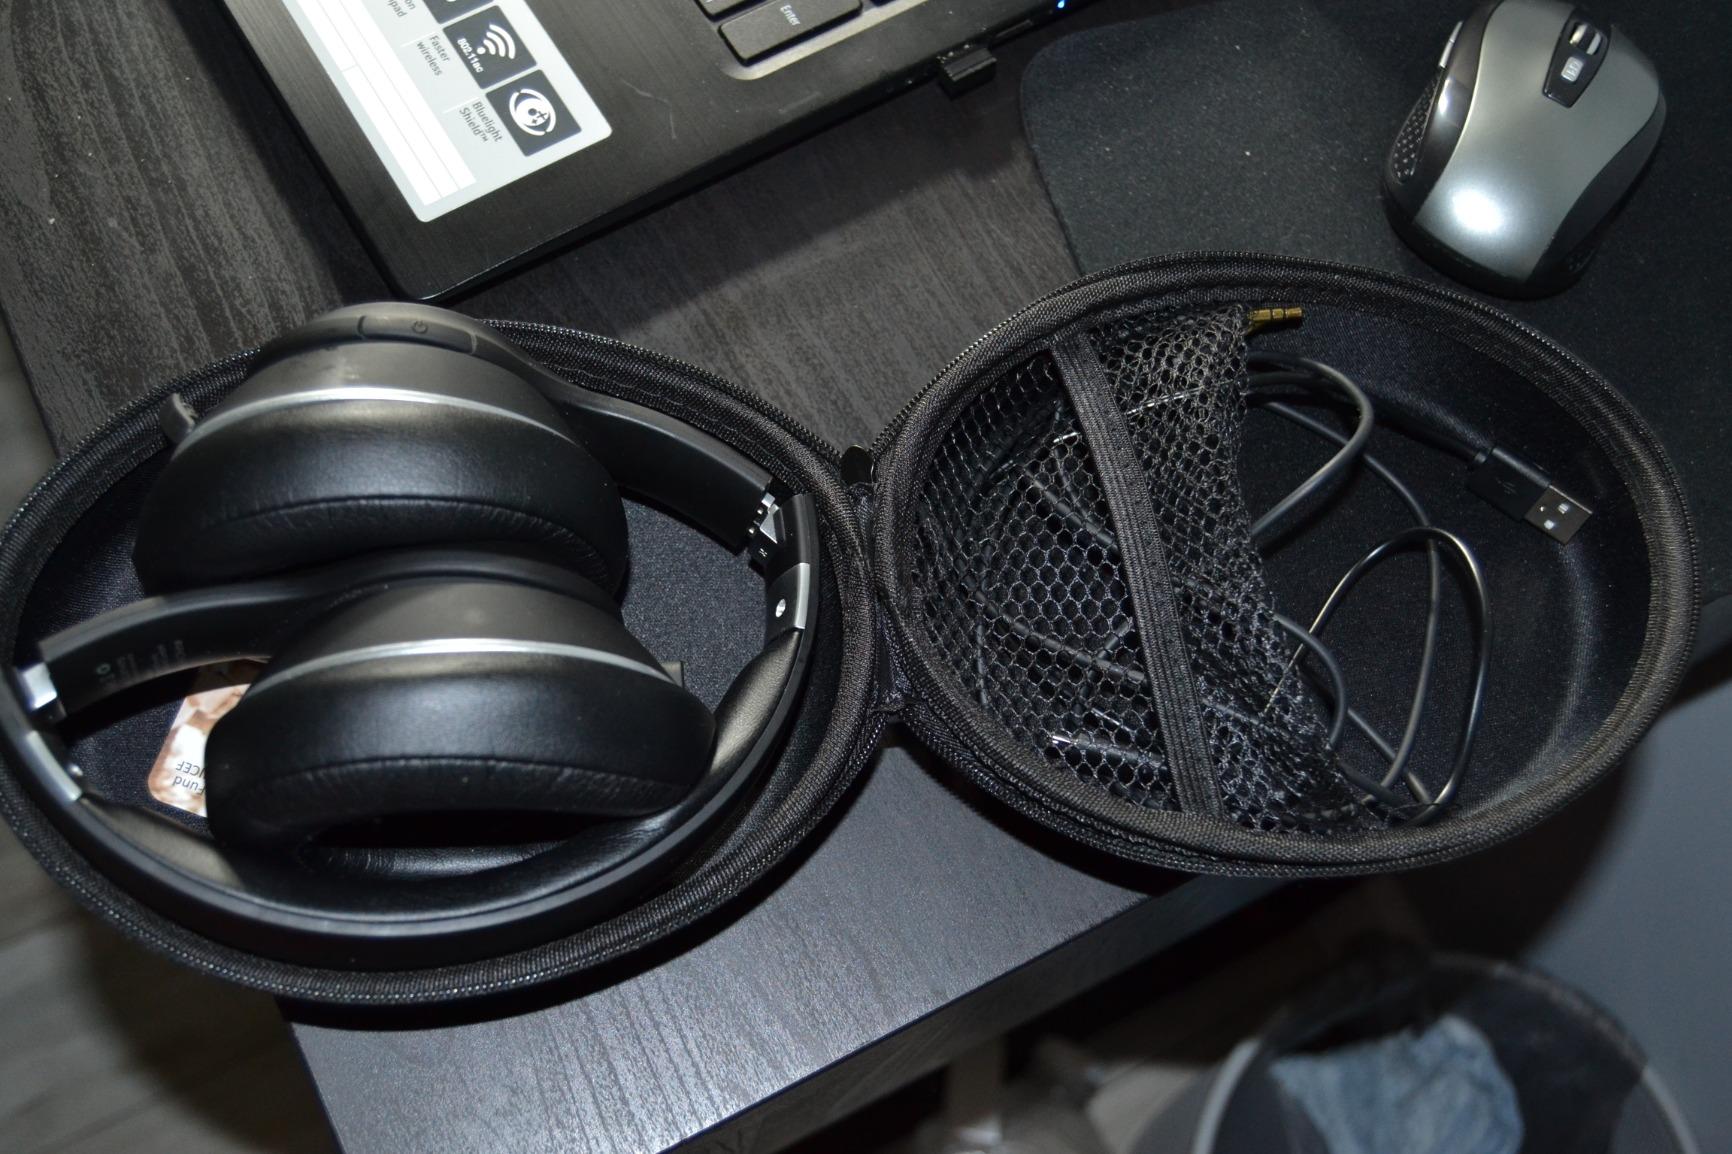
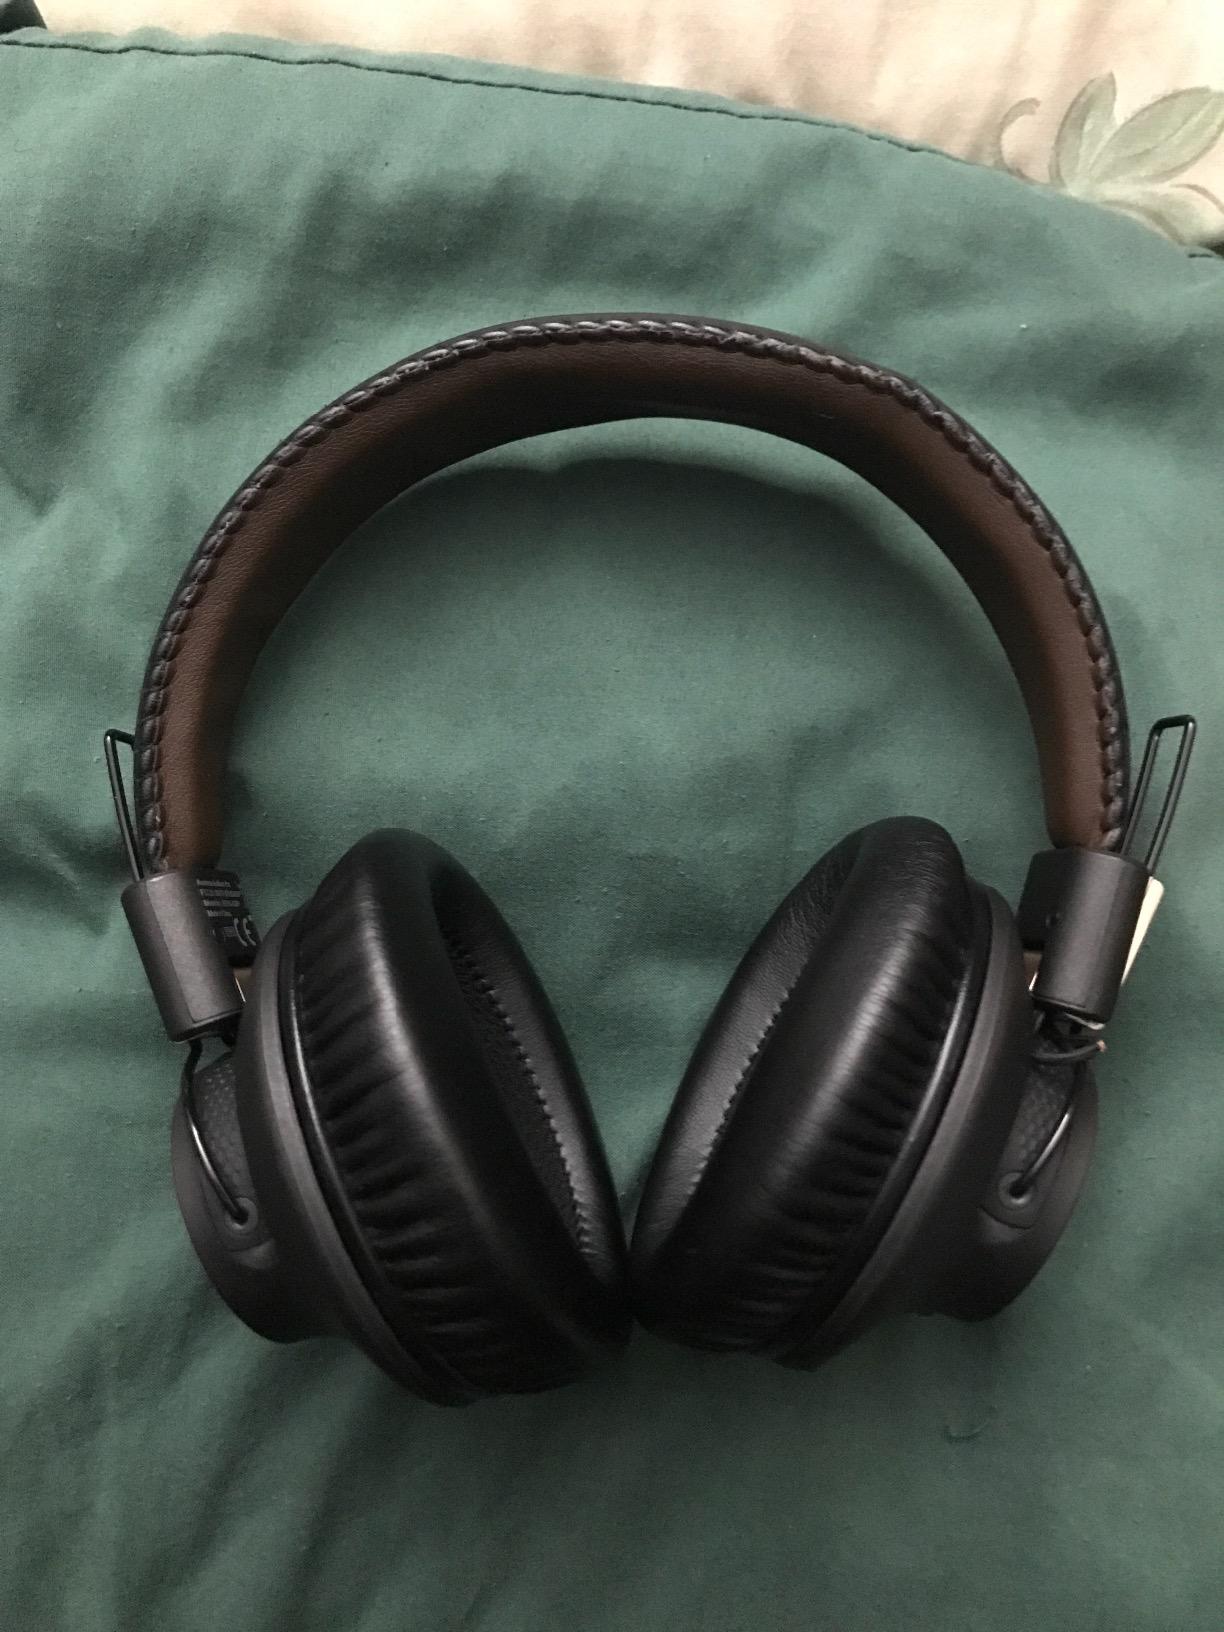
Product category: headphones
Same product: no